F-22 (series)

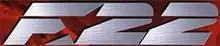
"F-22 Lightning II" logo

F-22 is a series of combat flight simulation video games from NovaLogic for IBM PC compatibles.